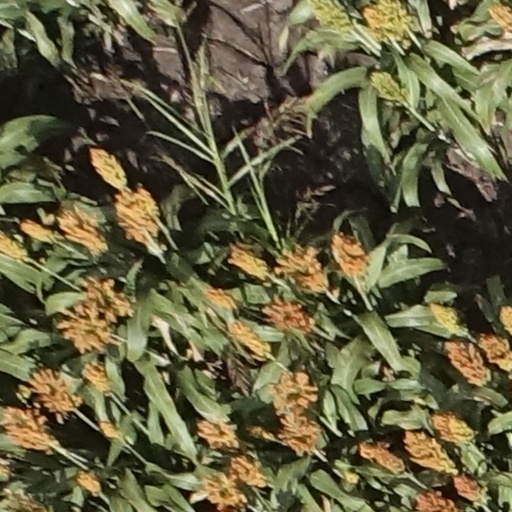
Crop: sorghum